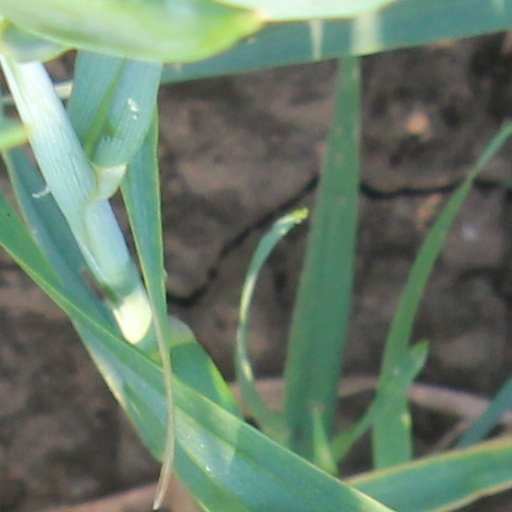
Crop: wheat